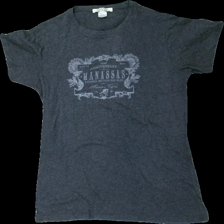
View: front
Type: T-shirt
Category: Men
Brand: Not in the list
Brand text on label: Ouray sportswear
Colors: Grey
Material: Unknown
Pattern: Other
Cut: Regular, C-collar
Size: XL
Season: All
Price range: <50
Recommended usage: Reuse